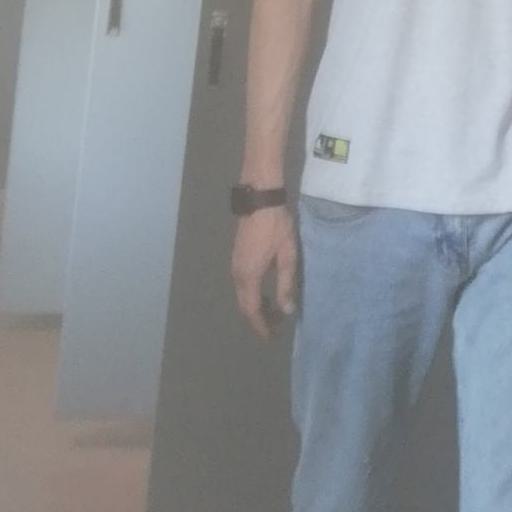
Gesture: no_gesture